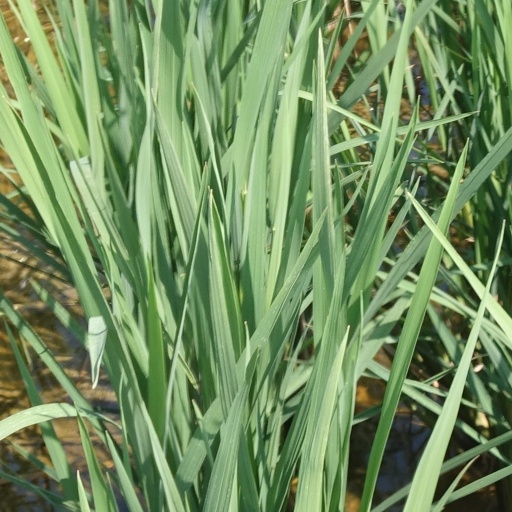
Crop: rice